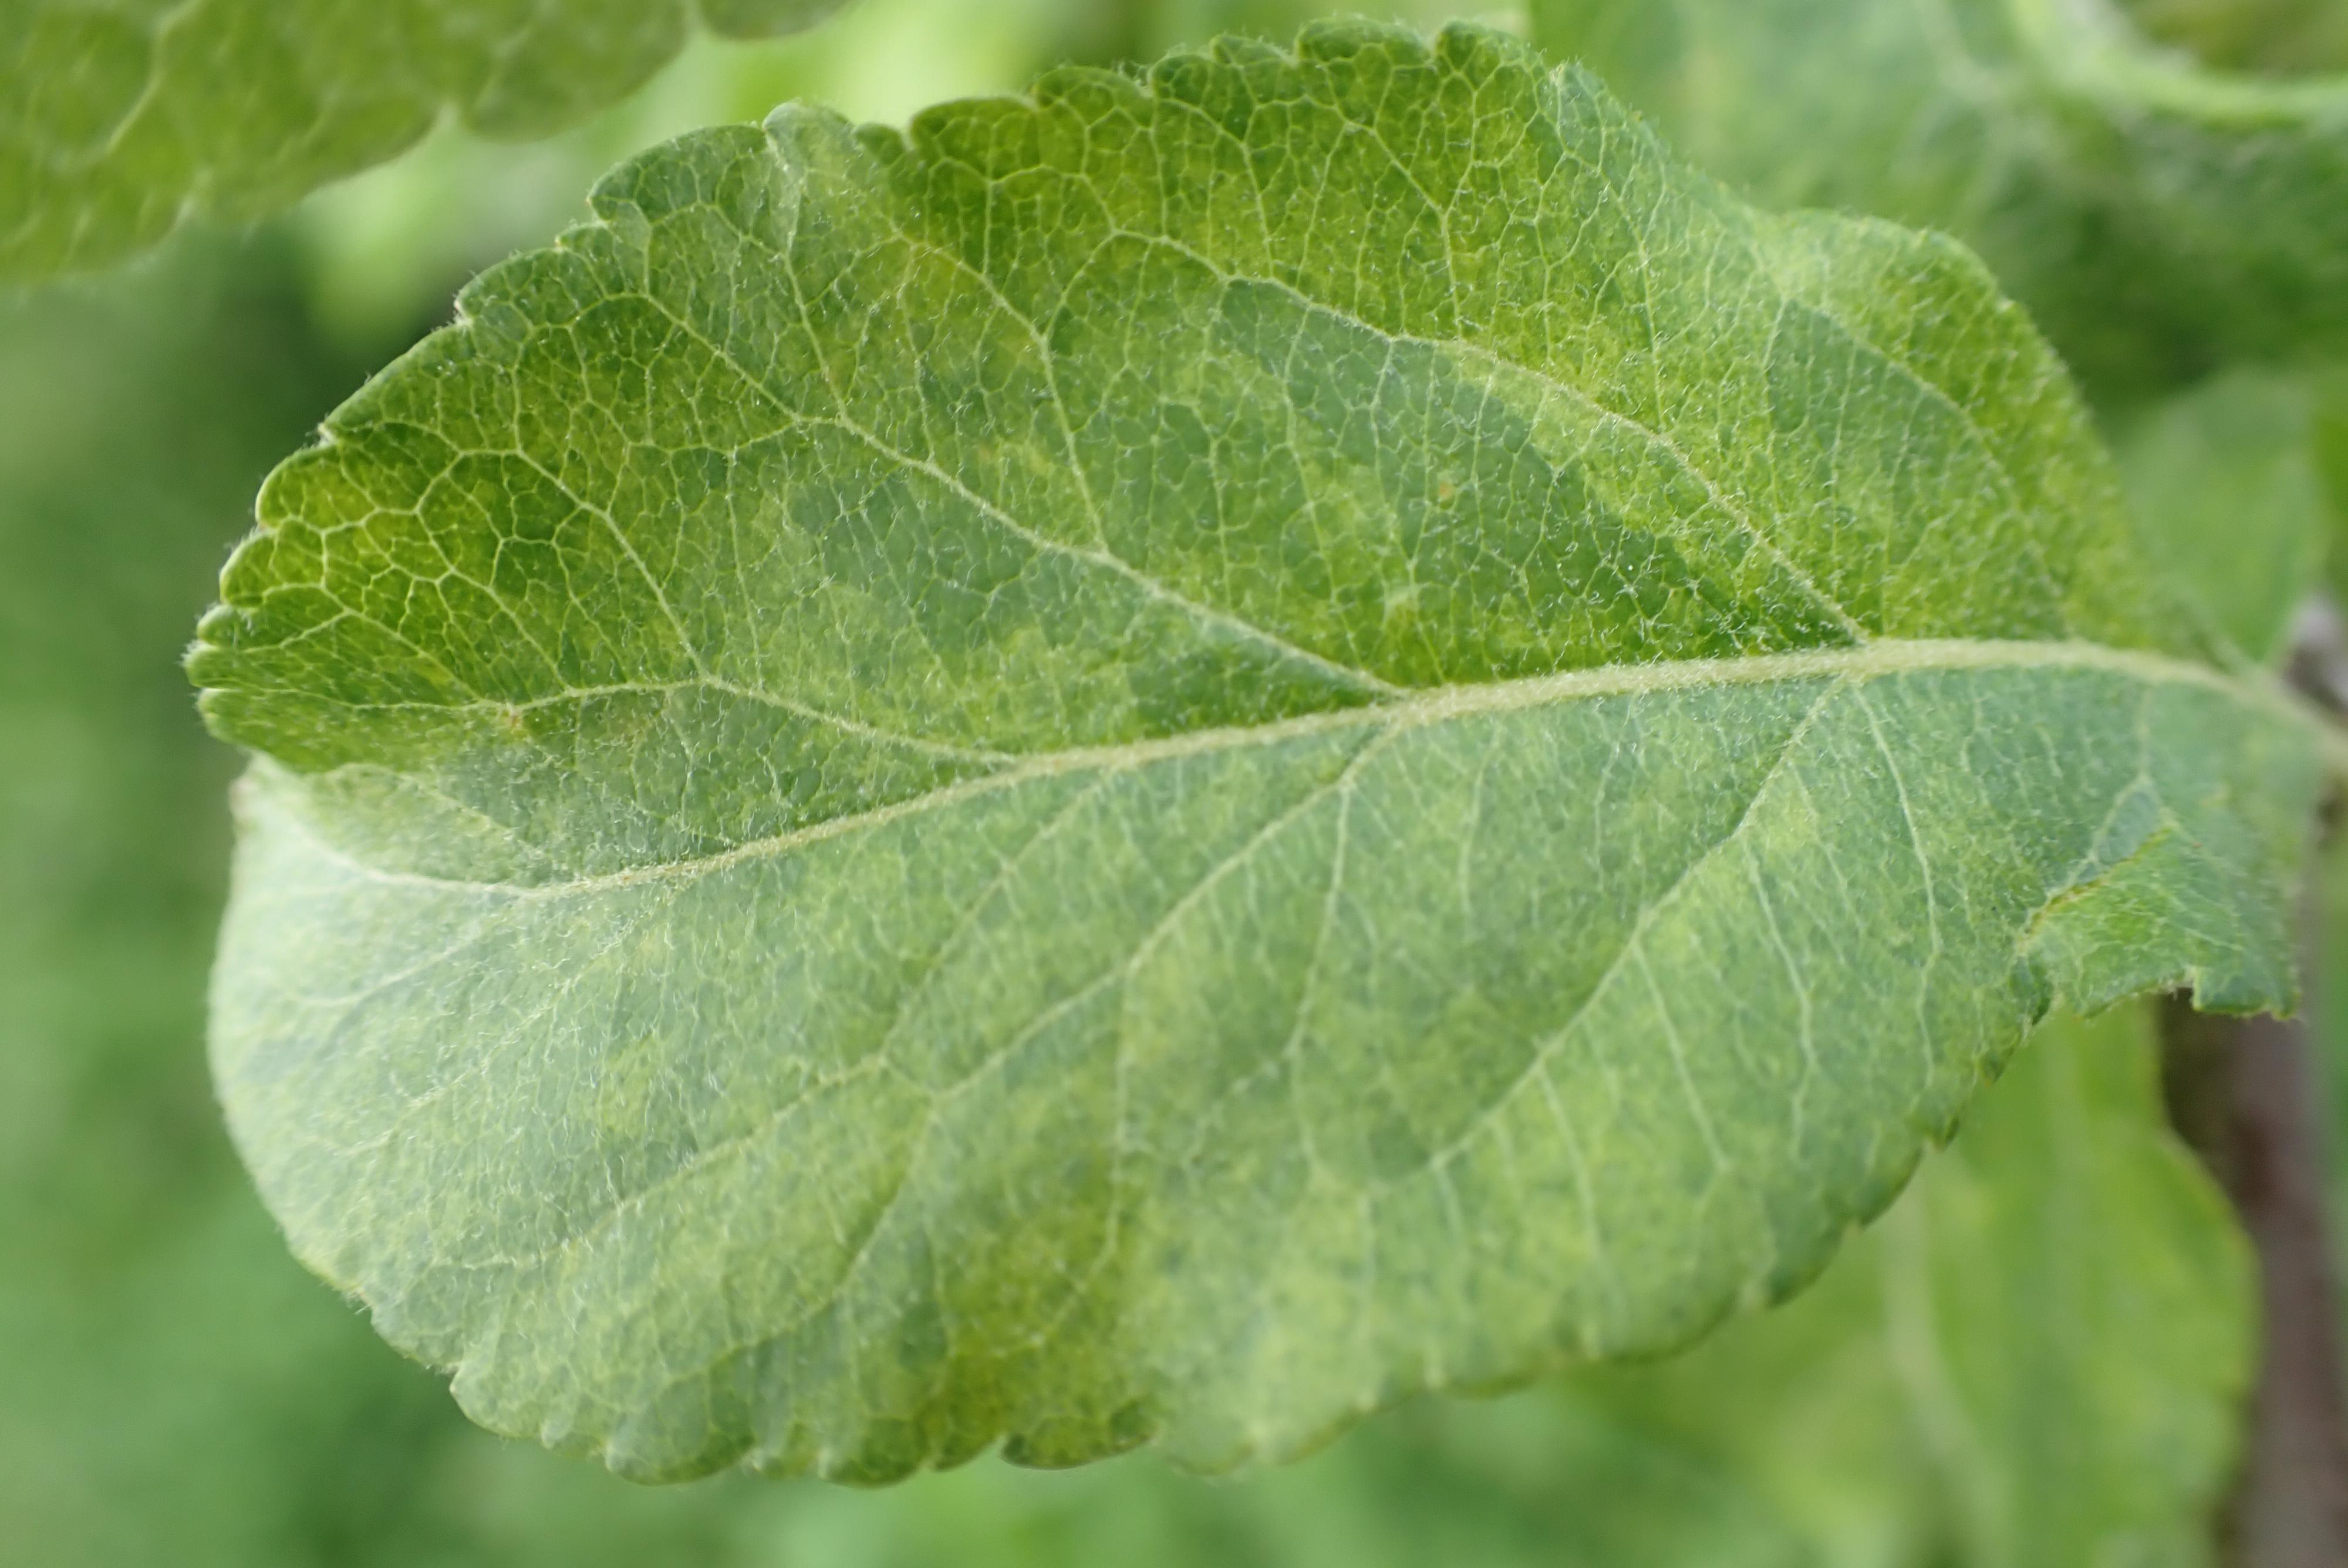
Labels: scab